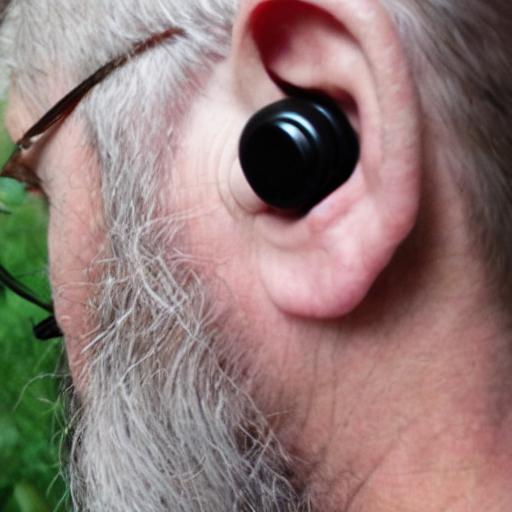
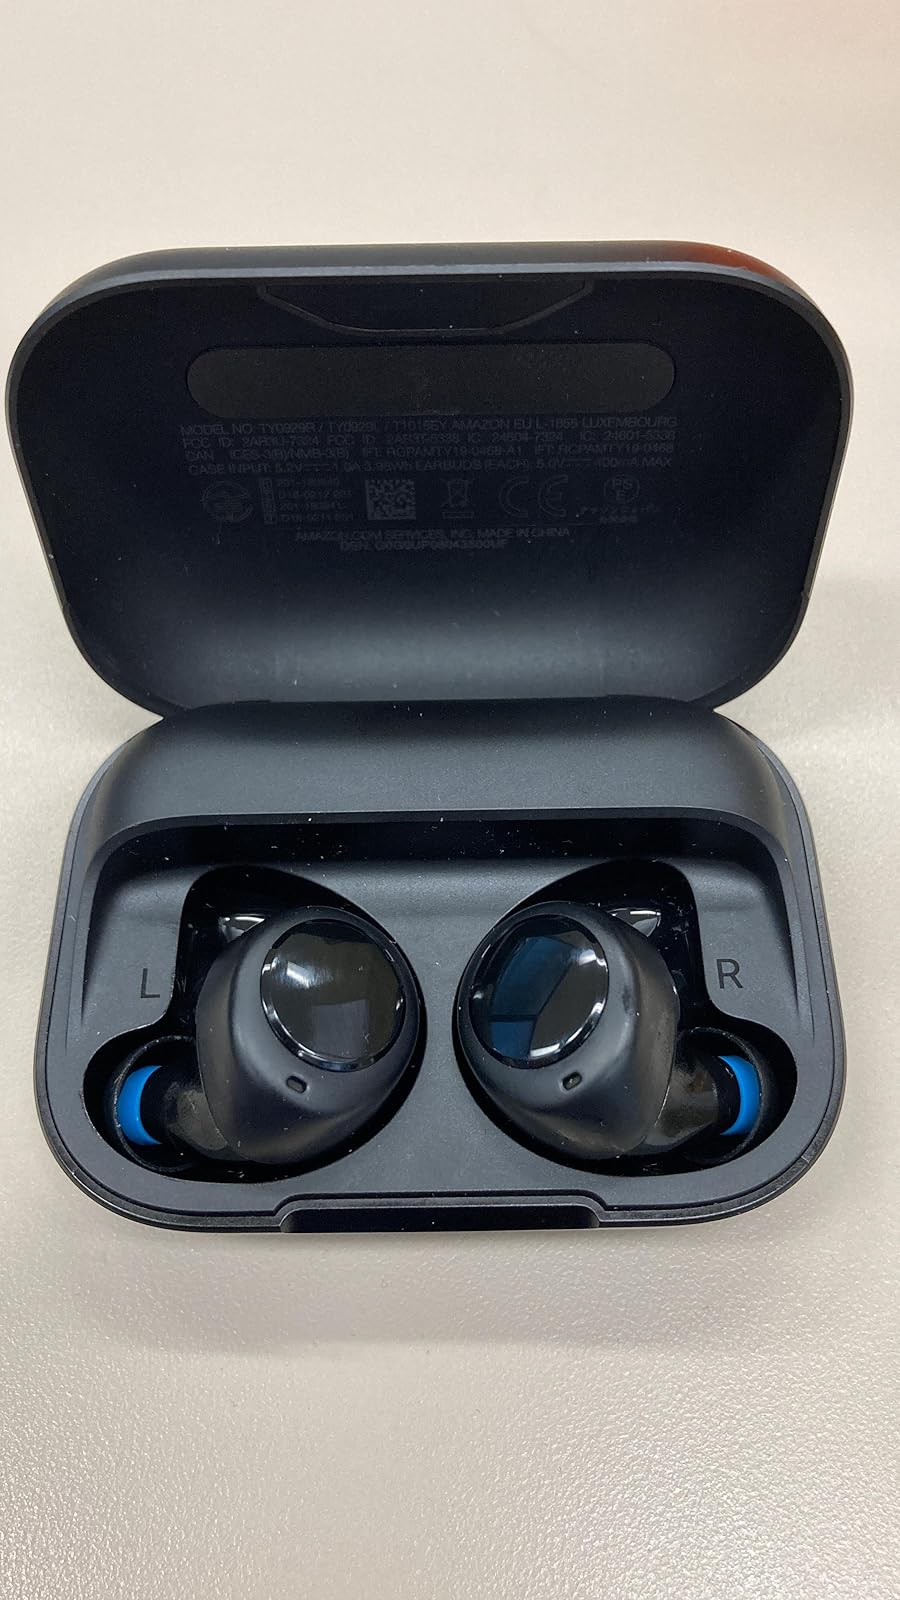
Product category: earbuds
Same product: no